Summit Entertainment

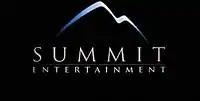
The company's original logo, used from 1996 to 2007

Summit Entertainment was founded in 1991 as the Summit Group by film producers Bernd Eichinger , Arnon Milchan , and Andrew G. Vajna to handle film sales in foreign countries. Summit officially launched in 1993 by David Garrett, Patrick Wachsberger, and Bob Hayward under the name Summit Entertainment LP as a distribution and sales organization. By 1995 they were producing and co-financing films, and by 1997 they started fully financing films. Among the company's early successes was "American Pie", which Summit distributed outside of English-speaking territories. In 1998, Summit acquired worldwide distribution rights to the entire filmography of Wim Wenders, including the then-upcoming "Buena Vista Social Club", from Road Movies Filmproduktion; the deal however excluded "The End of Violence", retained by Metro-Goldwyn-Mayer and Ciby 2000. In 2006, it became an independent film studio with over a billion dollars in financing backed by Merrill Lynch.